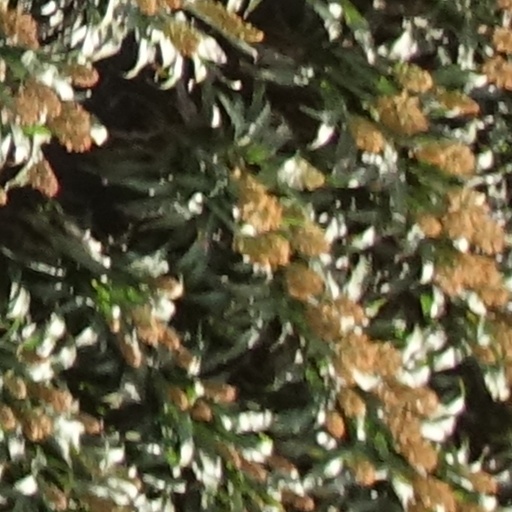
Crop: sorghum